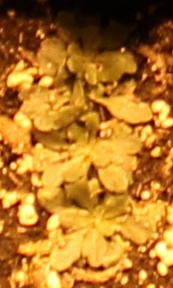
Label: Horseweed